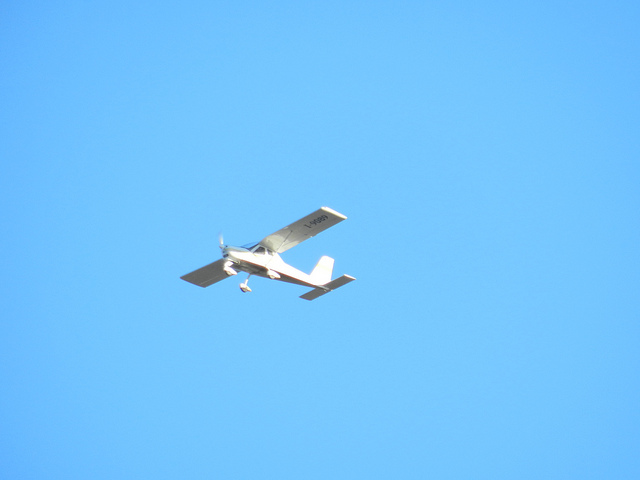
user: Given an image and a question. Answer the question in a short answer. Question: What kind of plane is this? Short Answer:
assistant: prop